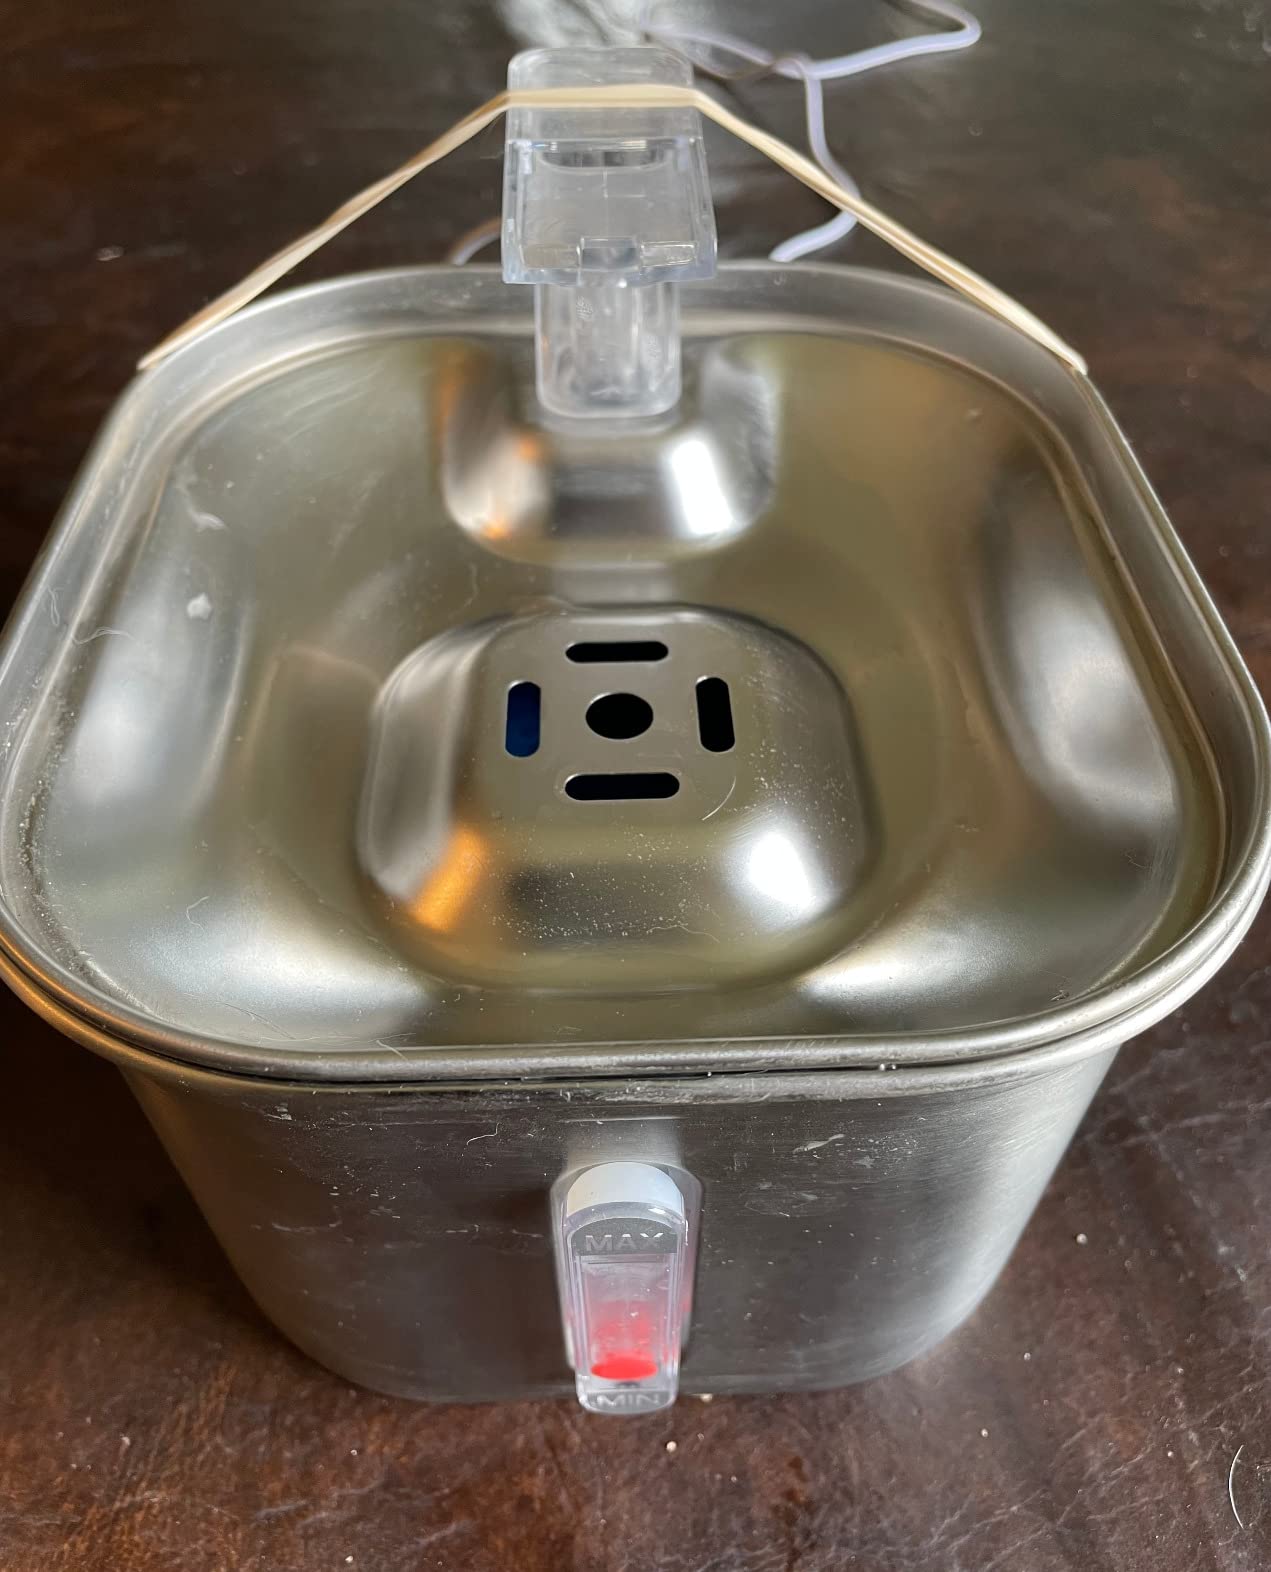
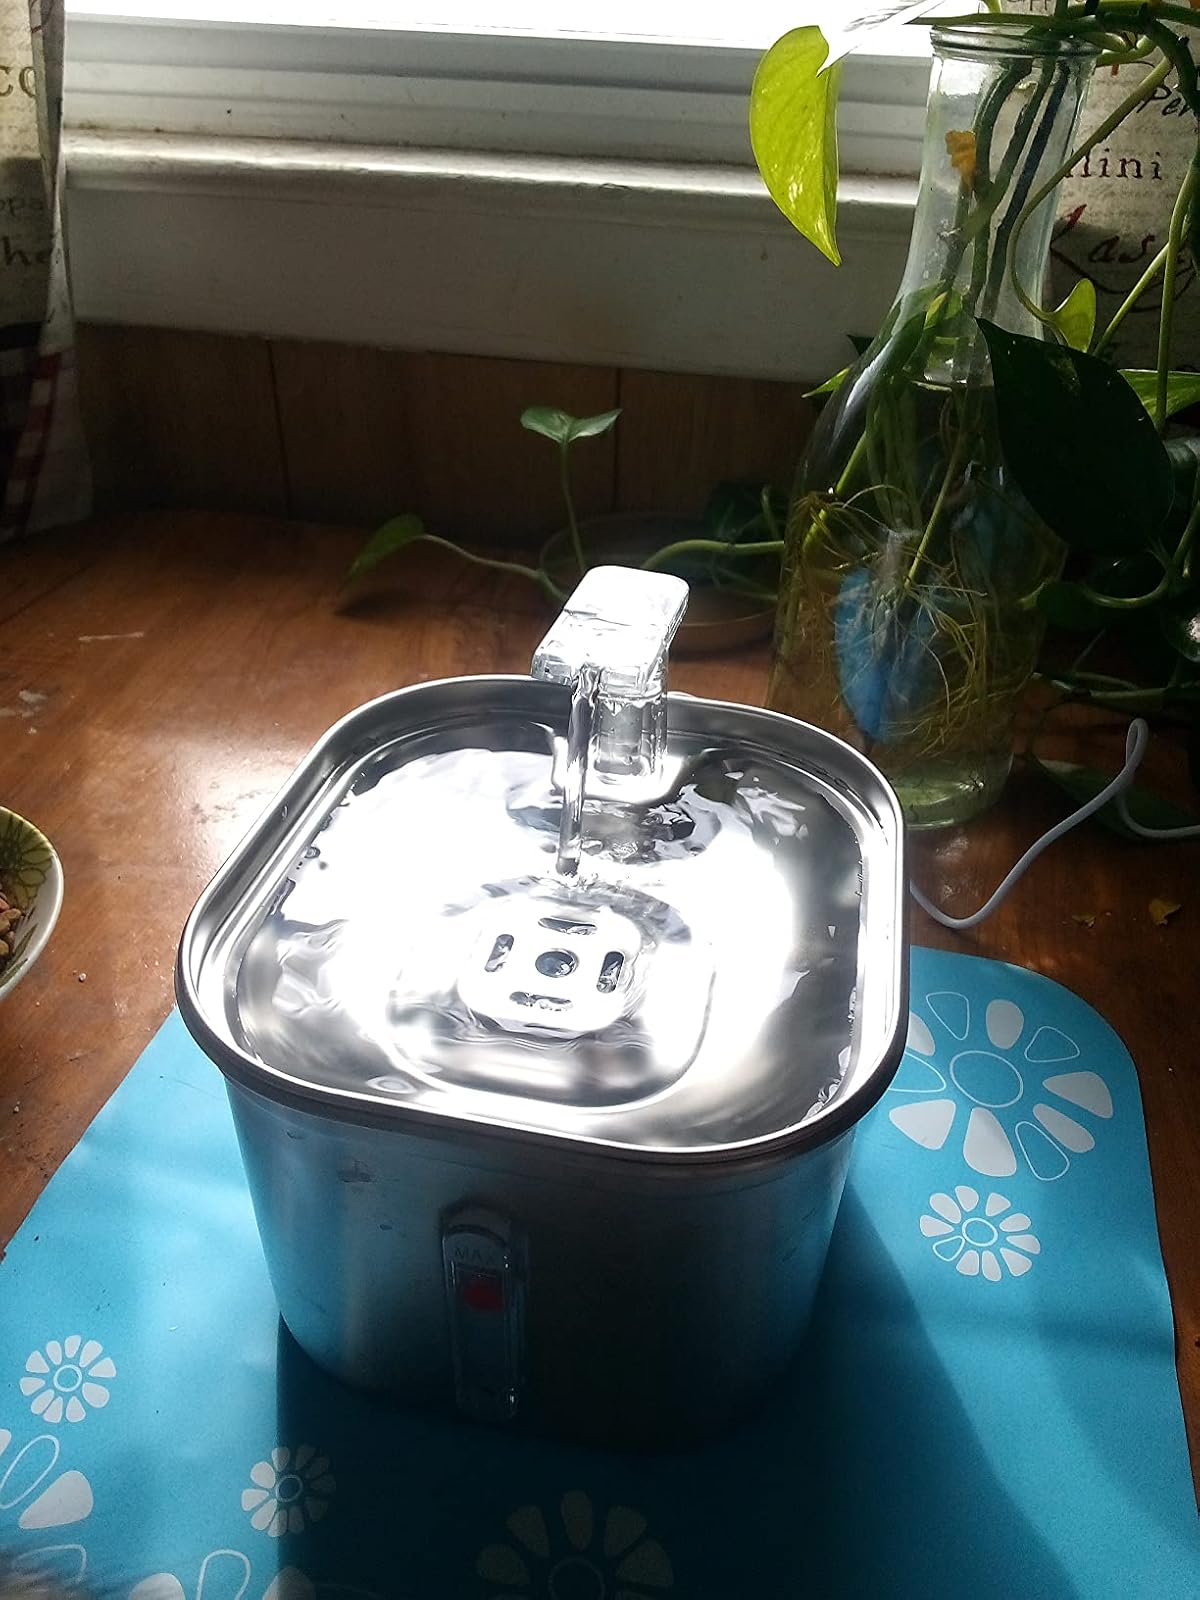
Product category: items_bowl
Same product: yes